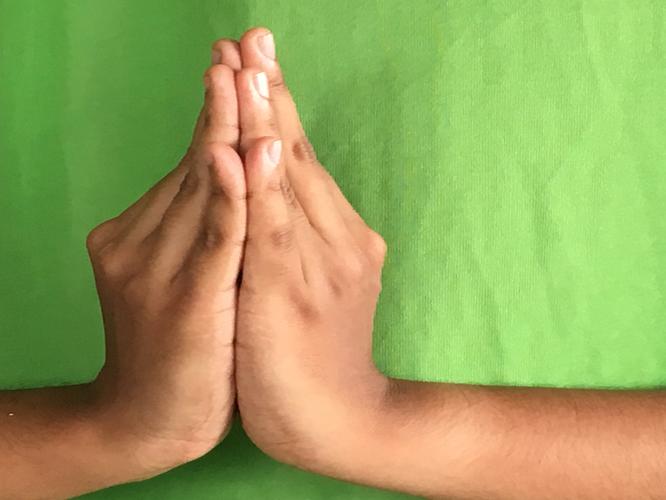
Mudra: Kapotham
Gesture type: double_hand